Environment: real
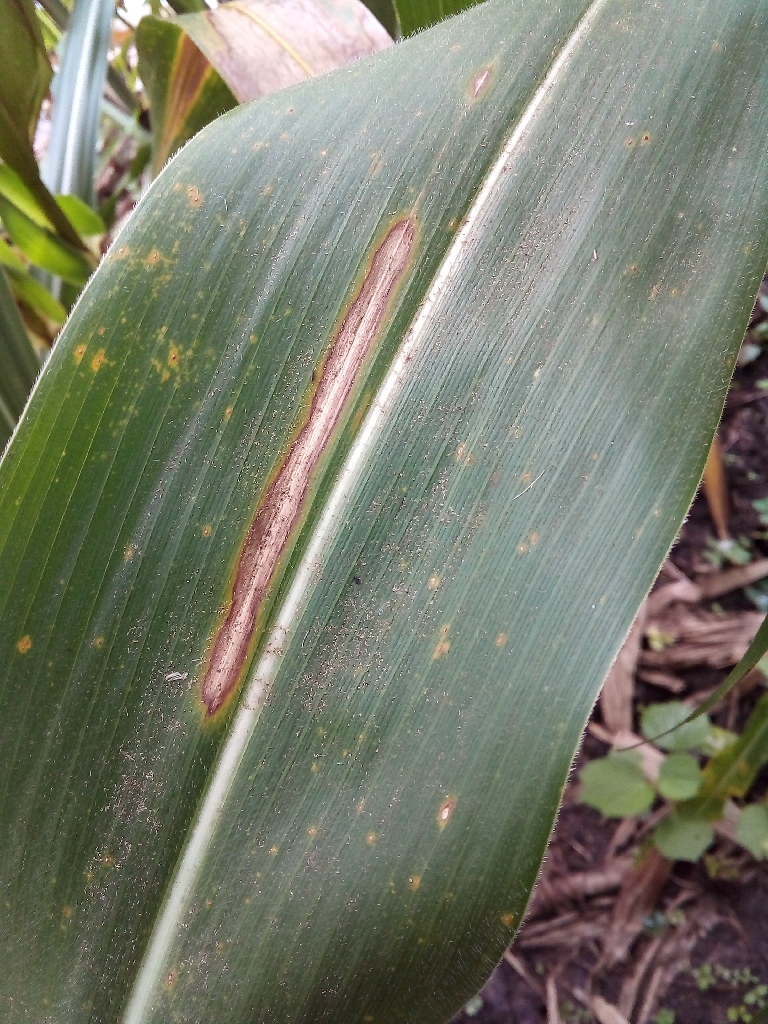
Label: northern_corn_leaf_blight